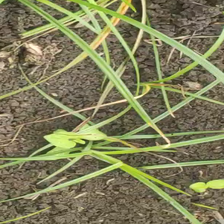
Weed species: Lavhala_(Cyperus_Rotundus)